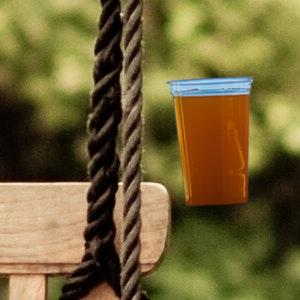
Label: cups